Tōna Station

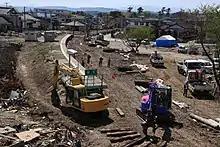
Tōna Station in May 2011 after tsunami damage

Tōna Station opened on December 1, 1931 as a station on the Miyagi Electric Railway. The line was nationalized on May 1, 1944. The station was absorbed into the JR East network upon the privatization of JNR on April 1, 1987.